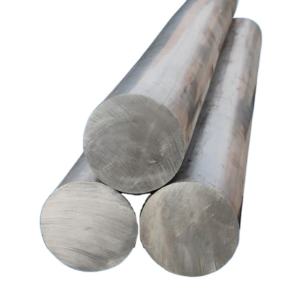
Label: trash